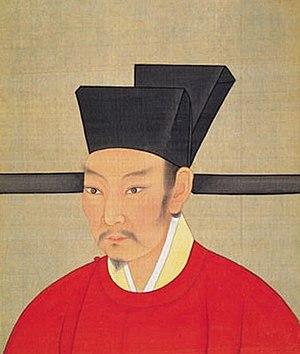
Cette page dresse une liste de personnalités mortes au cours de l'année 1161 :